Describe the emotion expressed in this image:  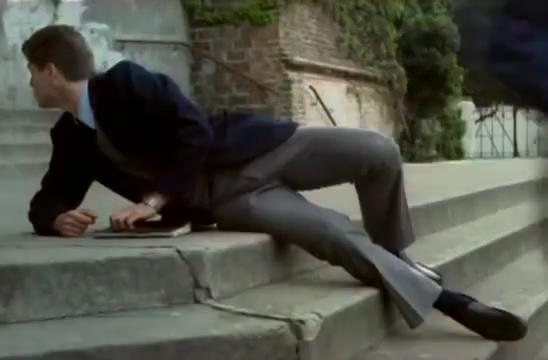
This person displays Pain, valence and arousal with low intensity.